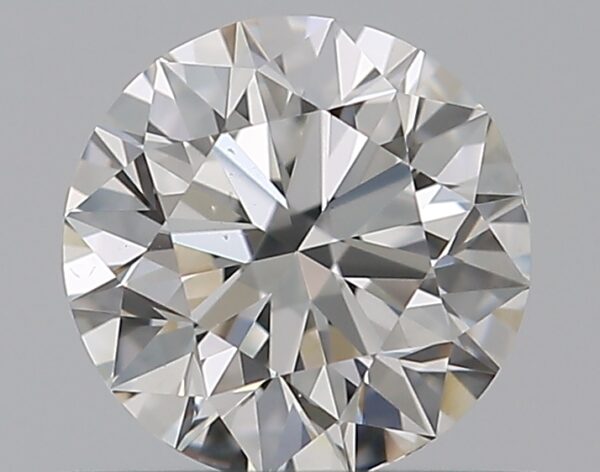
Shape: round
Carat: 0.5
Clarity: VS2
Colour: G
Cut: EX
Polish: EX
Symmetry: VG
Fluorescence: F
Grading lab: GIA
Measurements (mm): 5.05 x 5.08 x 3.14